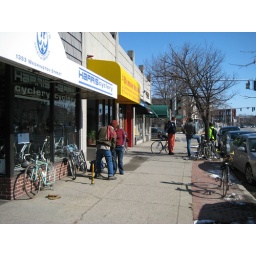
folks starting to gather for the sheldon brown ride. harris cyclery, west newton, ma. greatest bike shop in the world.